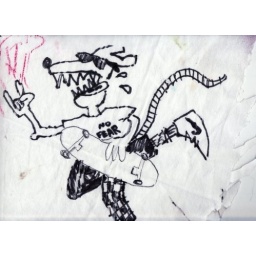
a drawing on the wall in my old bedroom